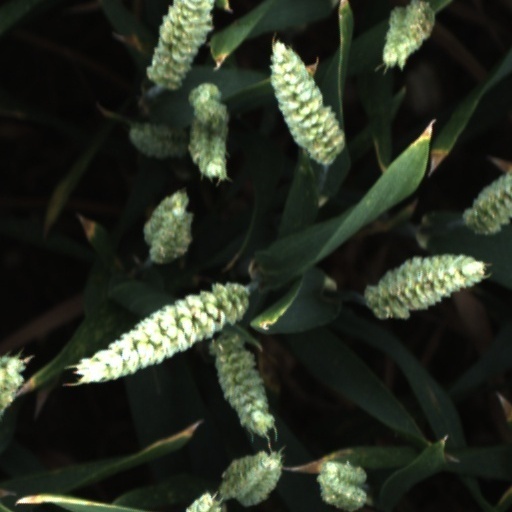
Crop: wheat